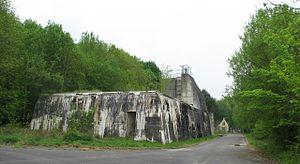
Un des bunkers principaux du Wolfsschlucht II à Margival, dans l'Aisne.
Cet article recense les monuments historiques du sud de l'Aisne, en France.
La Wolfsschlucht II ou W2 est un ensemble de bunkers allemands de la Seconde Guerre mondiale situé à Margival dans l'Aisne, à une dizaine de kilomètres au nord-est de Soissons. C'est l'un des vingt quartiers généraux du Führer, qu'Adolf Hitler a fait construire à travers l'Allemagne et l'Europe occupée.